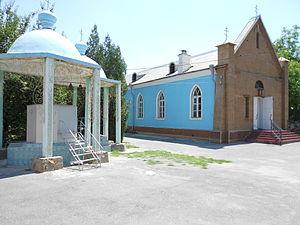
Église orthodoxe Saint-Serge-de-Radonège.